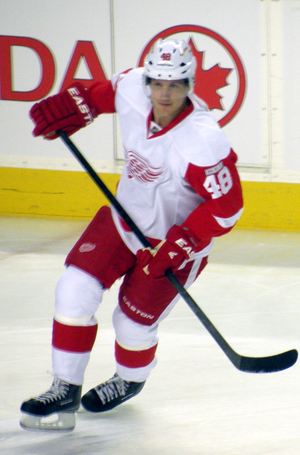
Cory Emmerton est un joueur professionnel canadien de hockey sur glace évoluant à la position de centre.